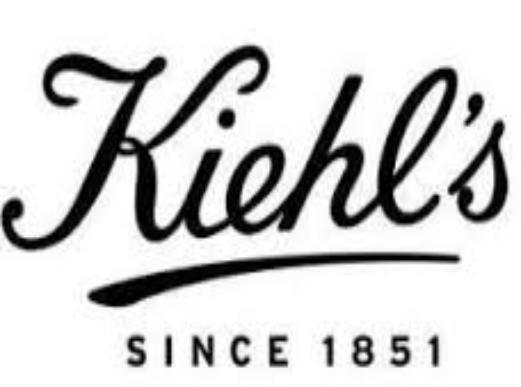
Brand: Kiehl's
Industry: Necessities